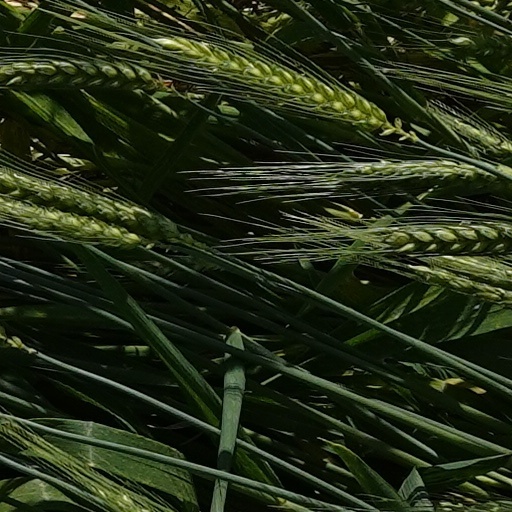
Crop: wheat